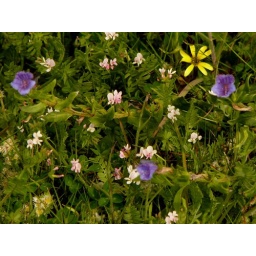
unknown pink flowers near Praia de Carreco